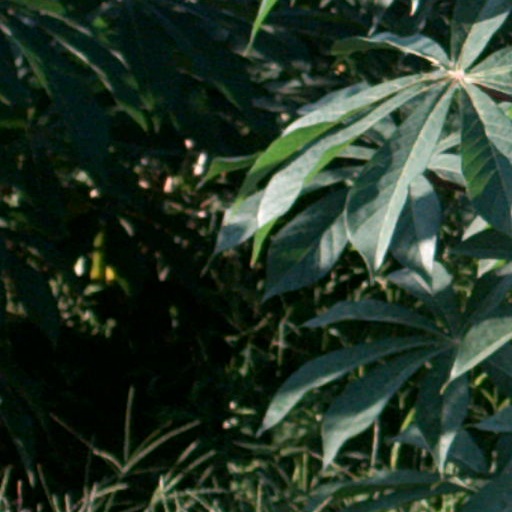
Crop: cassava